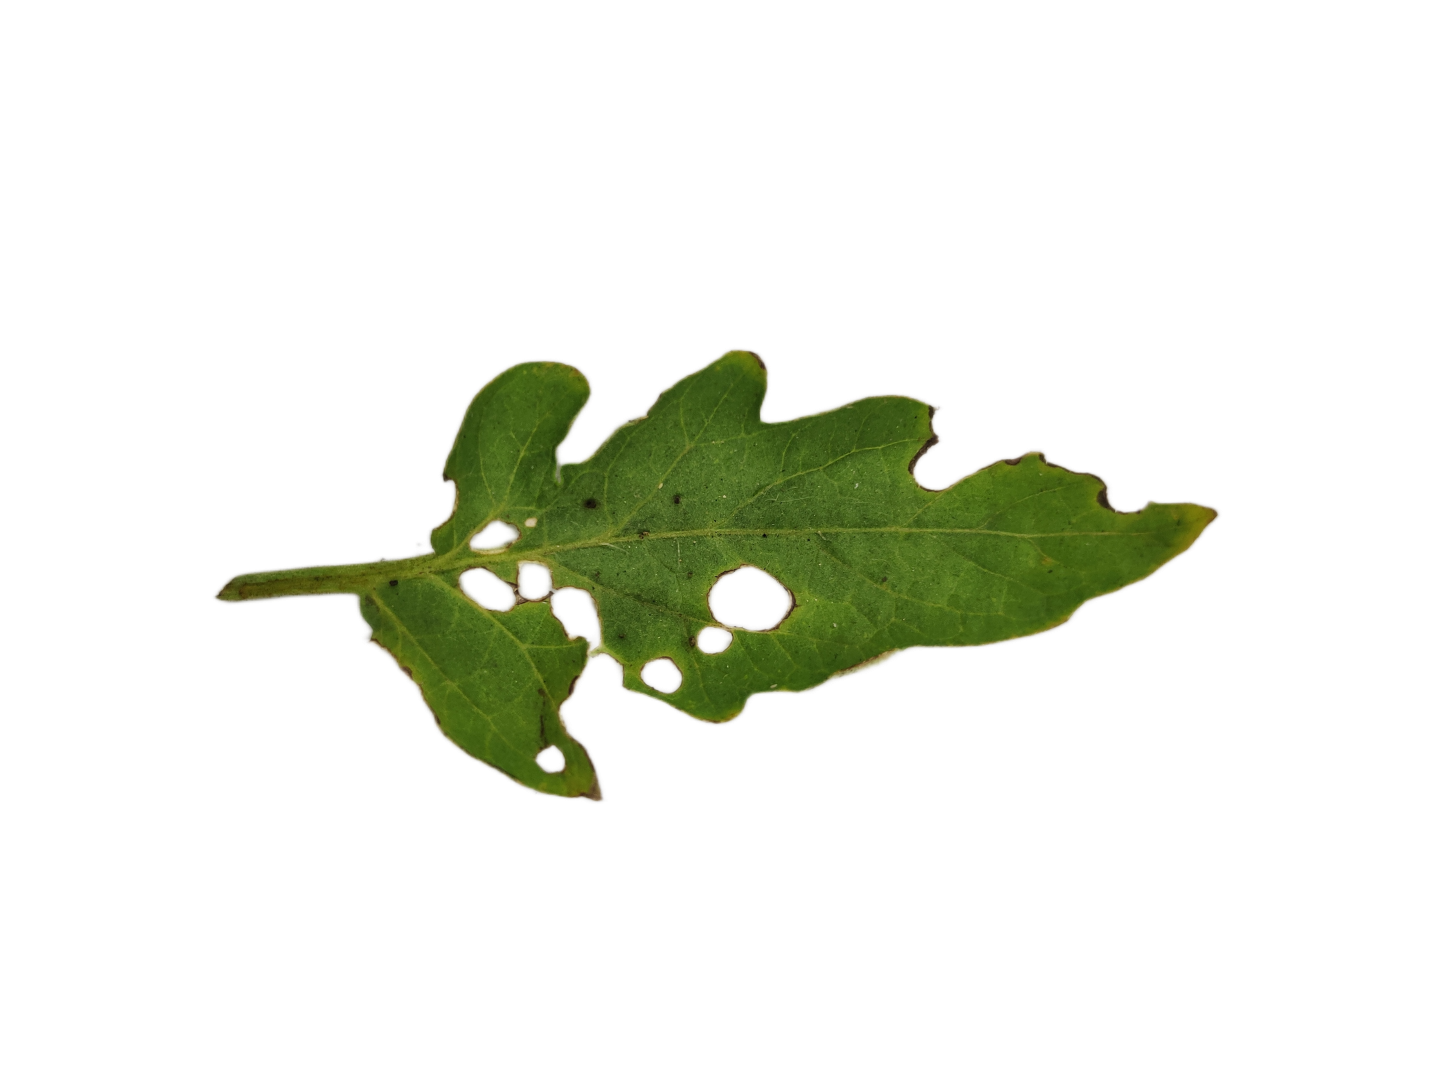
Crop: Tomato
Label: White_spot